Metal Gear Rising: Revengeance

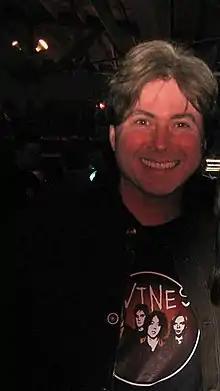
Quinton Flynn voices the lead character Raiden.

The rewrite of the game's script took two months for Kojima Productions to make, in contrast to the original one (which took ten months), with the scriptwriter being Etsu Tamari. Tamari often discussed with director Kenji Saito when the two studios had different opinions regarding the story. The plot was written with the idea of being accessible to people who had not played previous "Metal Gear" games. There was also a need to reduce the length of cutscenes to better balance out with play time. However, no part of the script was removed in the process. Human soldiers were removed from the game to avoid censorship issues in Japan. Tamari wanted to portray Raiden as a more mature person who wishes to take Snake's footsteps, though his new design was also meant to show a darker side which resulted in the staff calling him "Black Raiden". Tamari stated he needed a new character that would bring him support in the form of the dog-like robot named Bladewolf; similar to how Snake guides Raiden in "Sons of Liberty", the mature Raiden acts like a mentor to Bladewolf across the story resulting in his character arc. Meanwhile, the final villain, Senator Armstrong, was loosely based on Raiden's rival from previous games, Vamp, as both are characters who contrast the cybernetic bodies explored in the games.